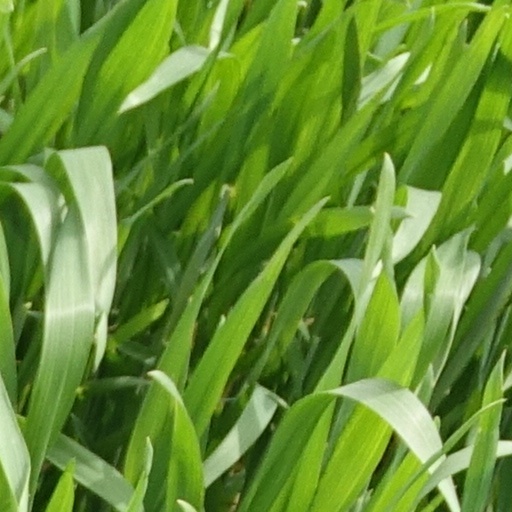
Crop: wheat